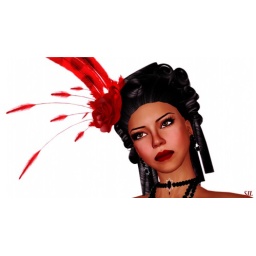
Model: SJ Loon. Photographer: SJ Loon. Hat: =Dela*= Black swan dress in crimson. Jewelery: Purple rose